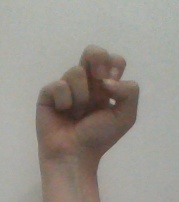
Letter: gaaf